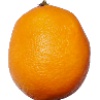
Label: Lemon Meyer 1